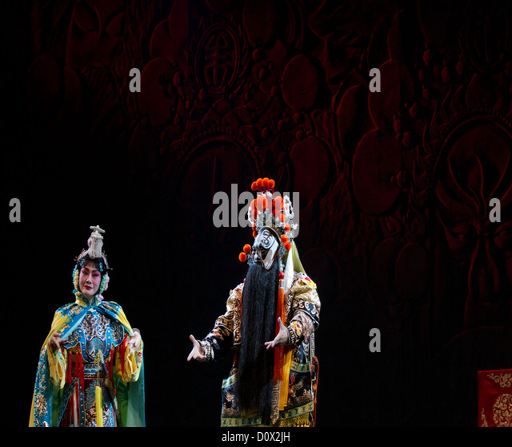
the leading actors in traditional costume pictured during a performance at a theatre